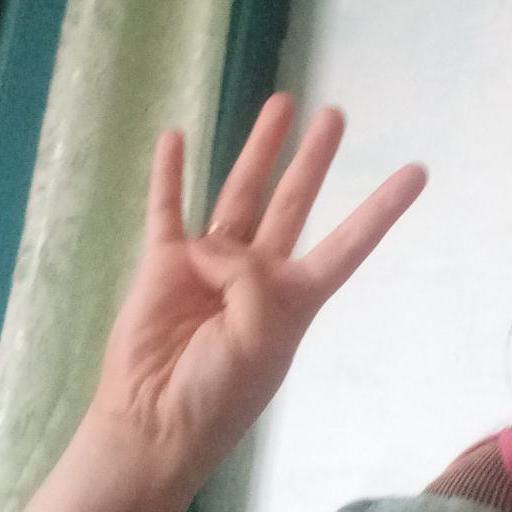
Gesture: four